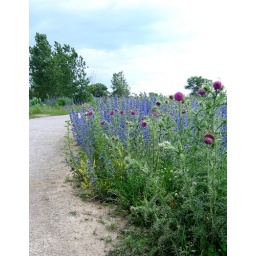
Beautiful walking or biking path in Tommy Thompson Park lined with purple and pink wildflowers.